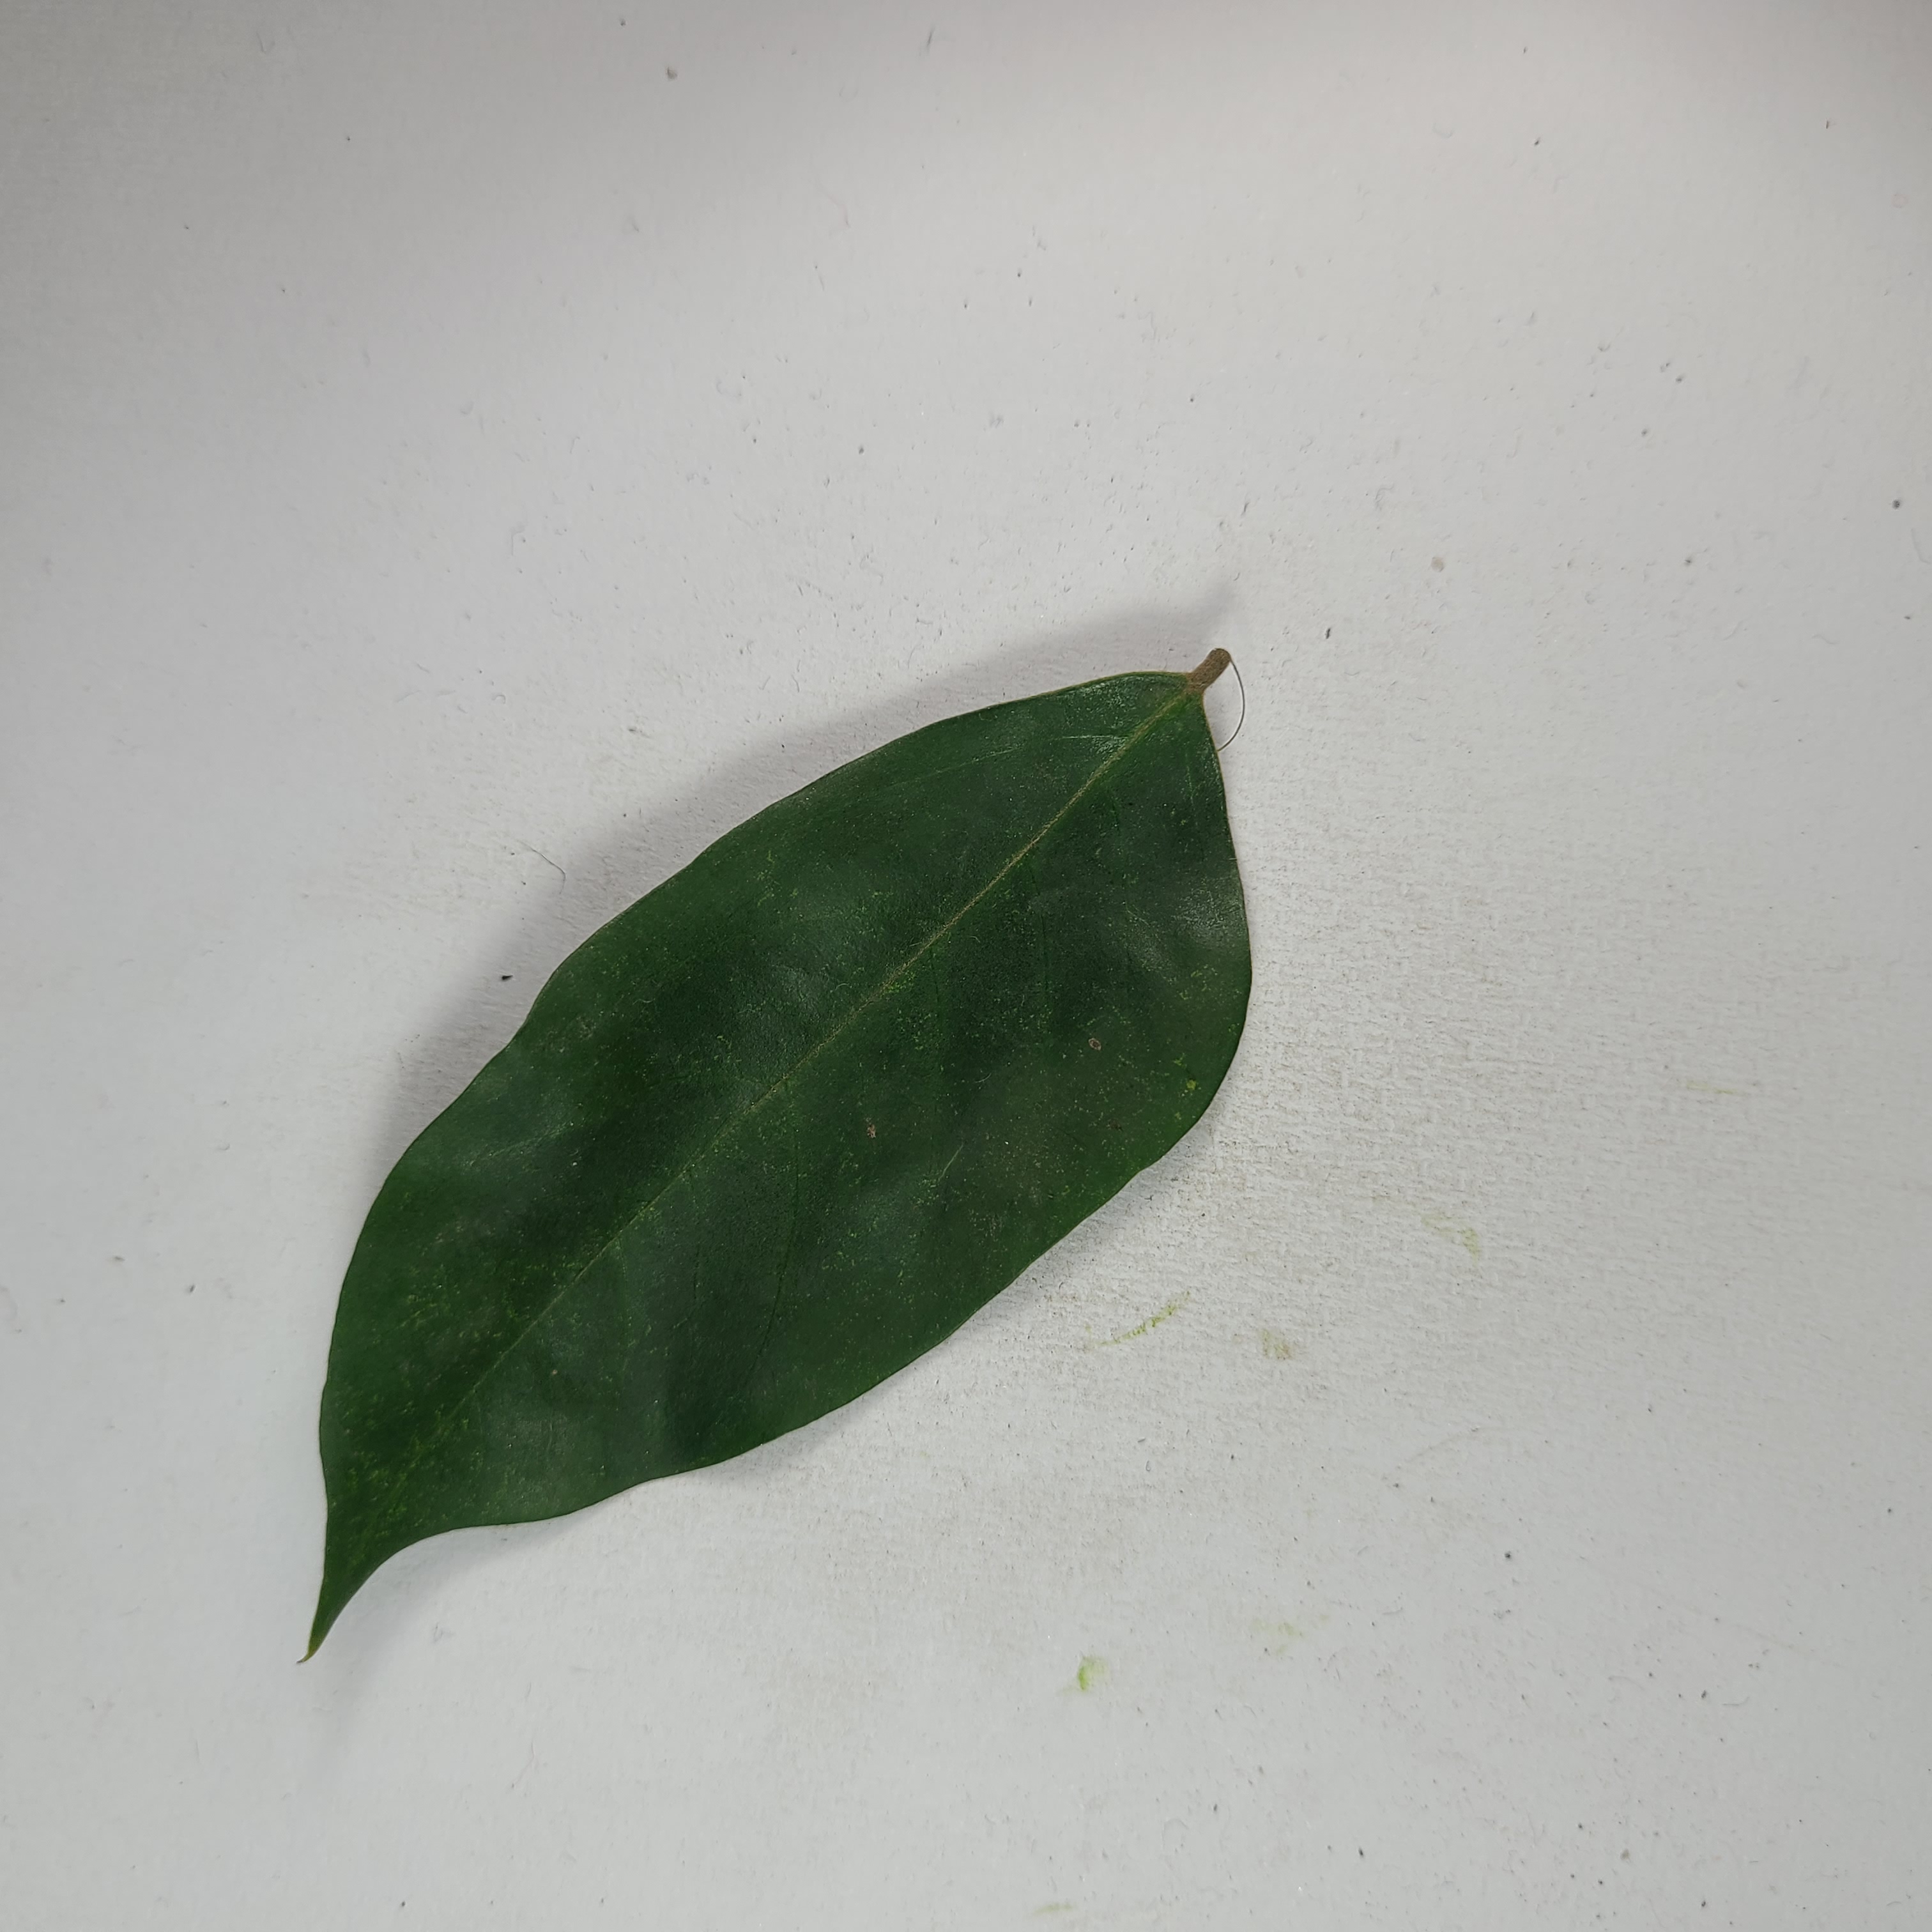
Label: Healthy Leaves